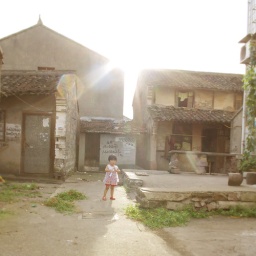
a little girl plays in the courtyard outside her small home - Gaoqiao, Ningbo, Zhejiang, China